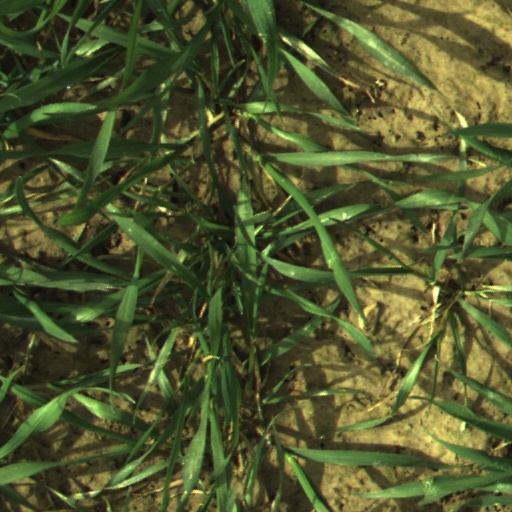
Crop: wheat